Glinsk, County Galway

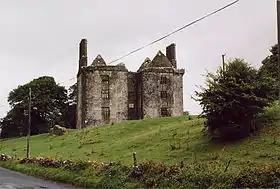
Glinsk Castle

Glinsk is a small village in County Galway, Ireland, between Creggs and Ballymoe. Glinsk is located approximately 68 km from Galway city and approximately 30 km from Roscommon. It is located in valley of the River Suck, which has a 60-mile hiking trail. Nearby is the Glinsk Castle ruin, built by Ulick Burke in the early 17th century. Also in the area is the ruins of Ballynakill Abbey, which dates from the early 13th century. See Burke Baronets.